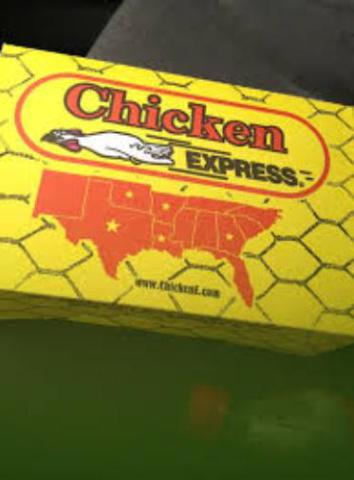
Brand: chicken express
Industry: Food